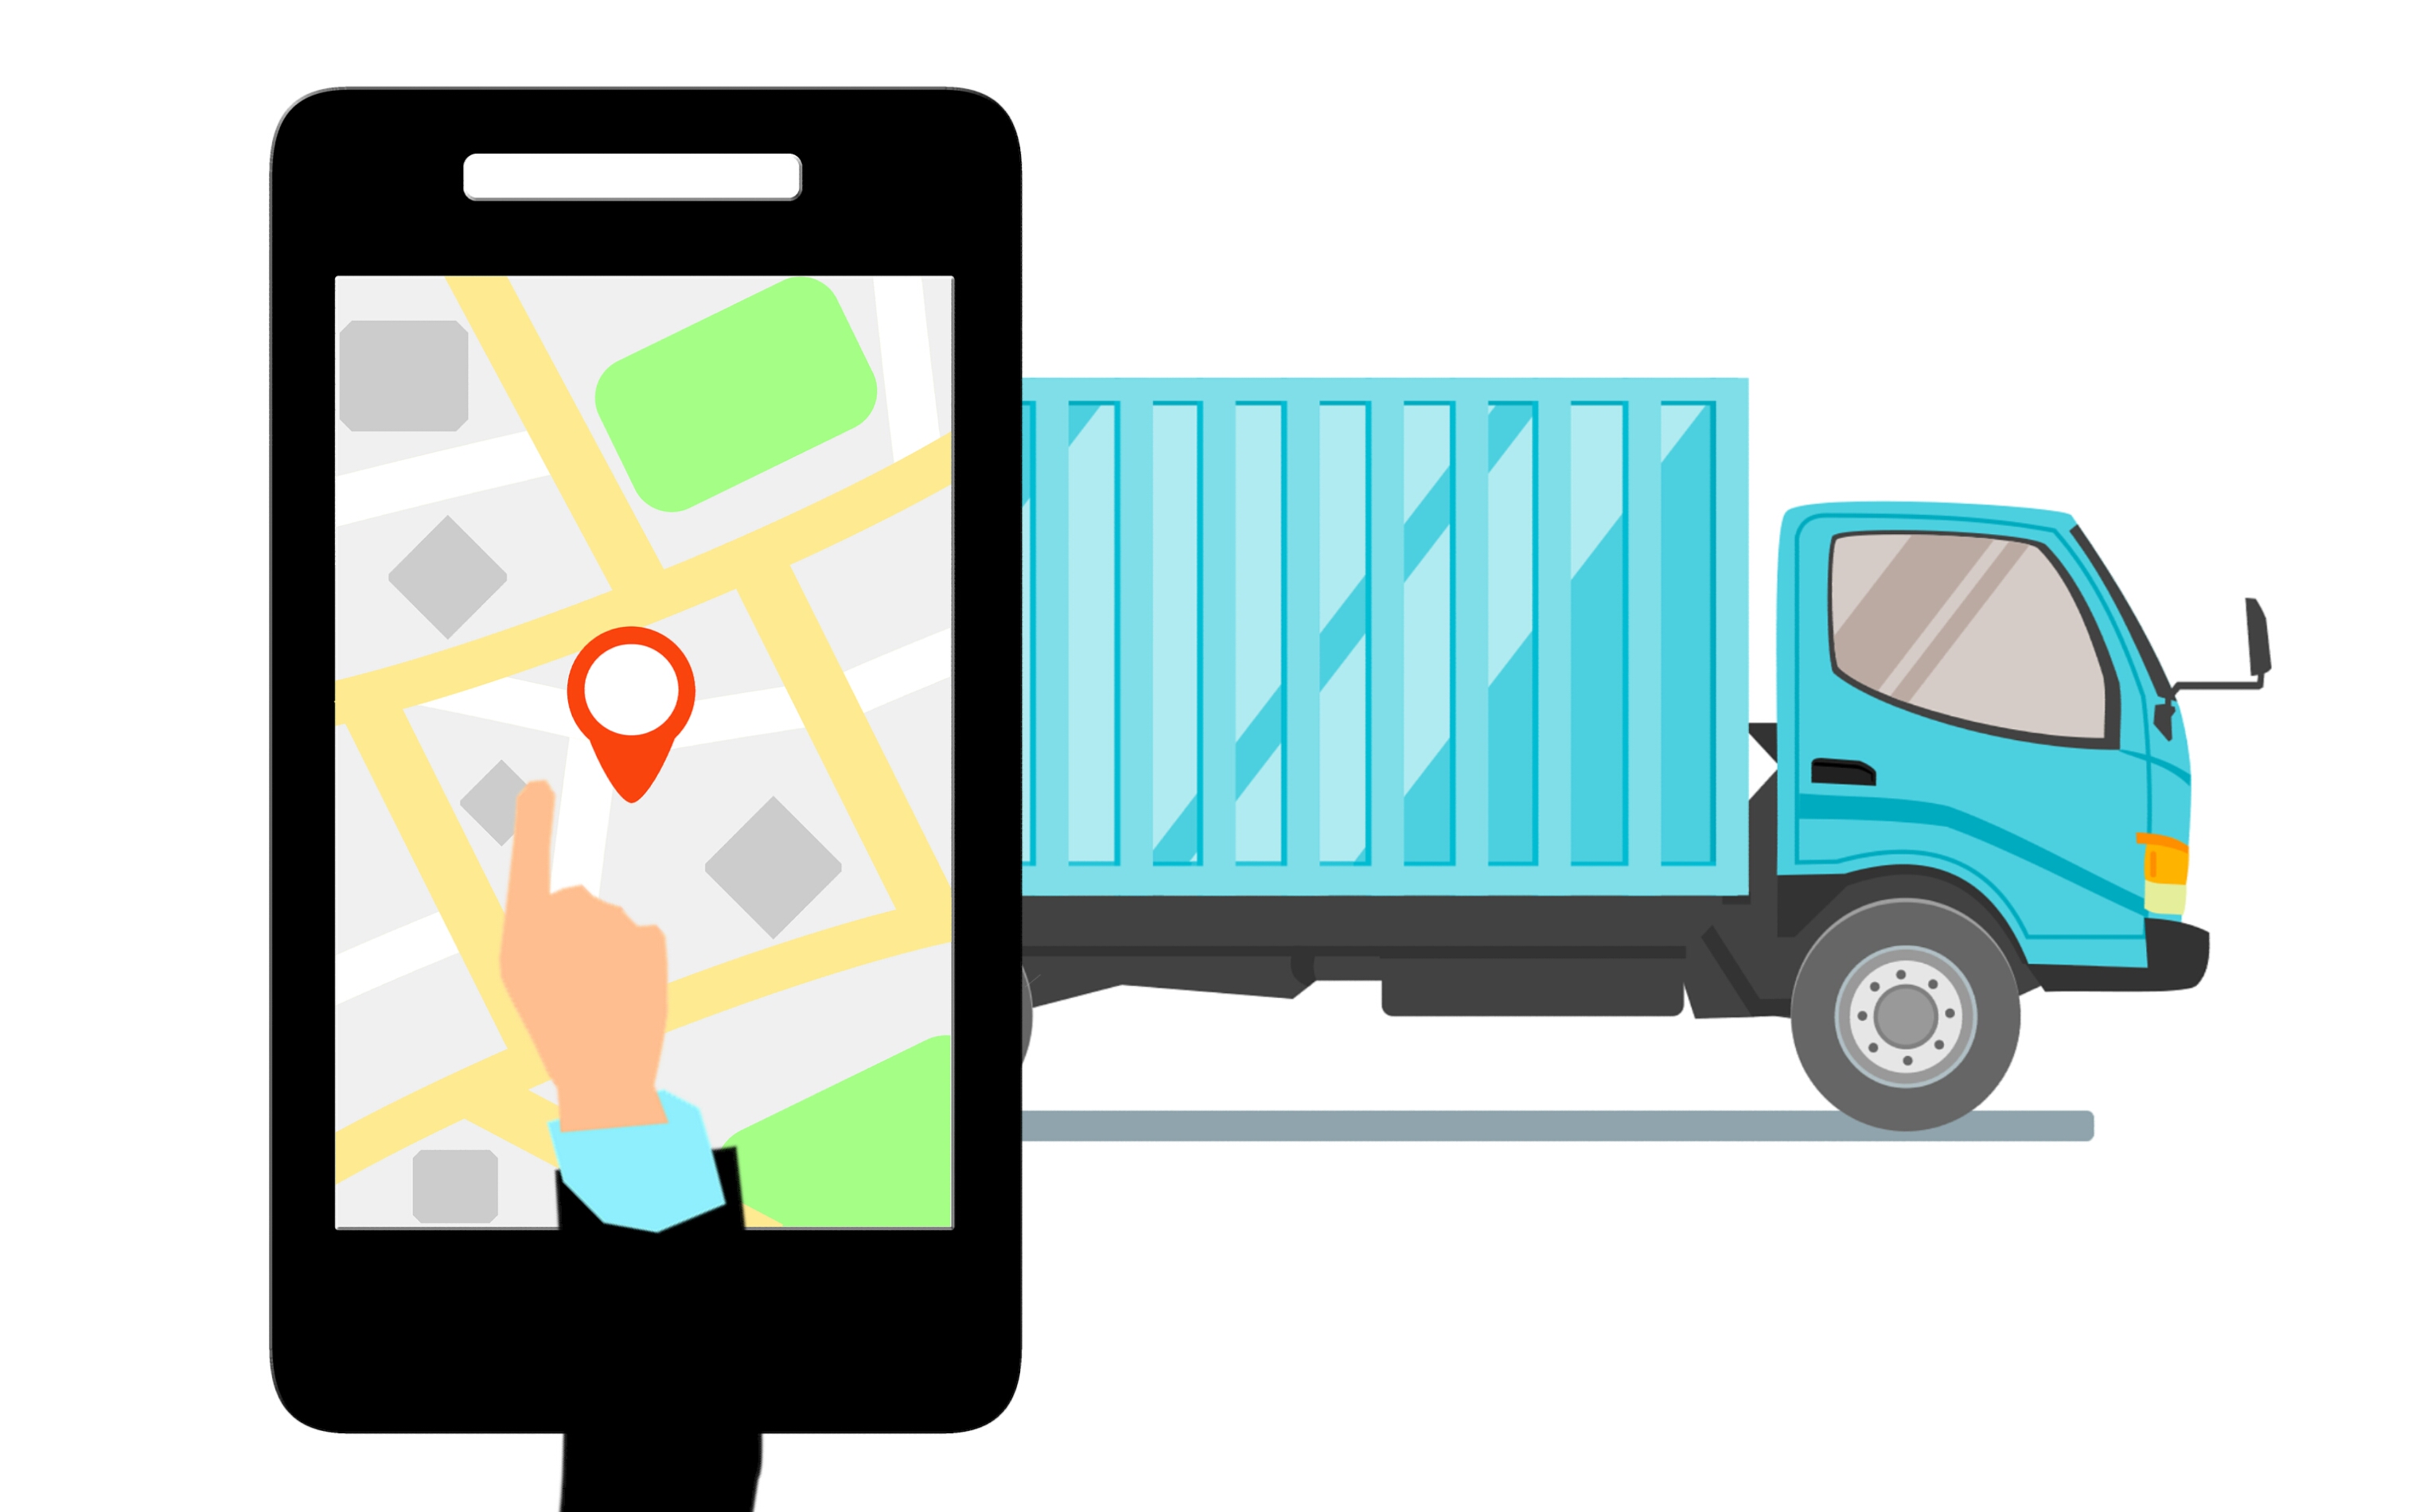
tracking, system, cars, truck, apps, cartography, cell, city, connection, crossroad, destinations, device, gadget, gps, location, map, mobile, navigation, road, route, searching, smartphone, street, technology, security, motor vehicle, vehicle, yellow, transport, mode of transport, product, automotive design, line, brand, font, communication, light commercial vehicle, graphics, logo